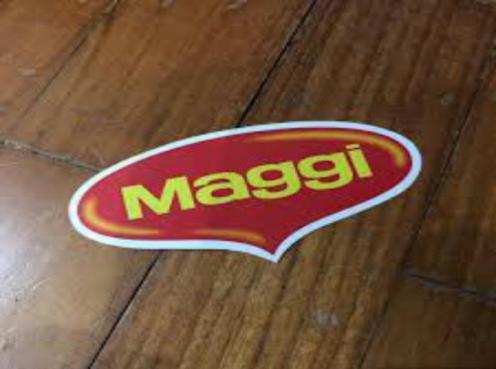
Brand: maggi noodles
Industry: Food